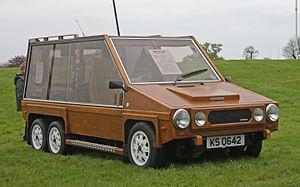
Hustler était une marque automobile britannique. La première Hustler est dessinée en 1978 par le designer William Towns sur une base de Mini et commercialisée plus tard sous forme de kit car par son propre studio de design, Interstyl. Elle sera déclinée en de nombreuses versions et vendue à environ 500 exemplaires.